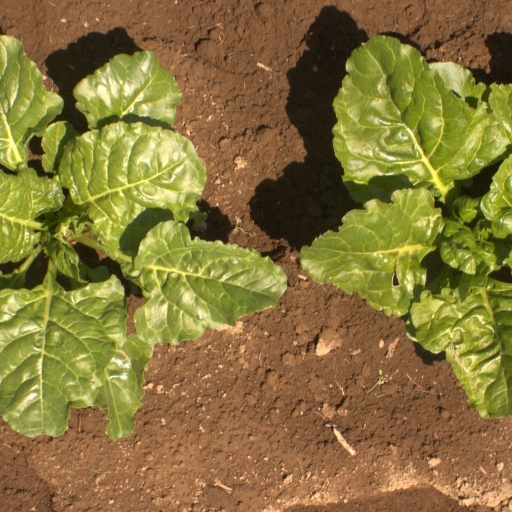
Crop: sugar beet